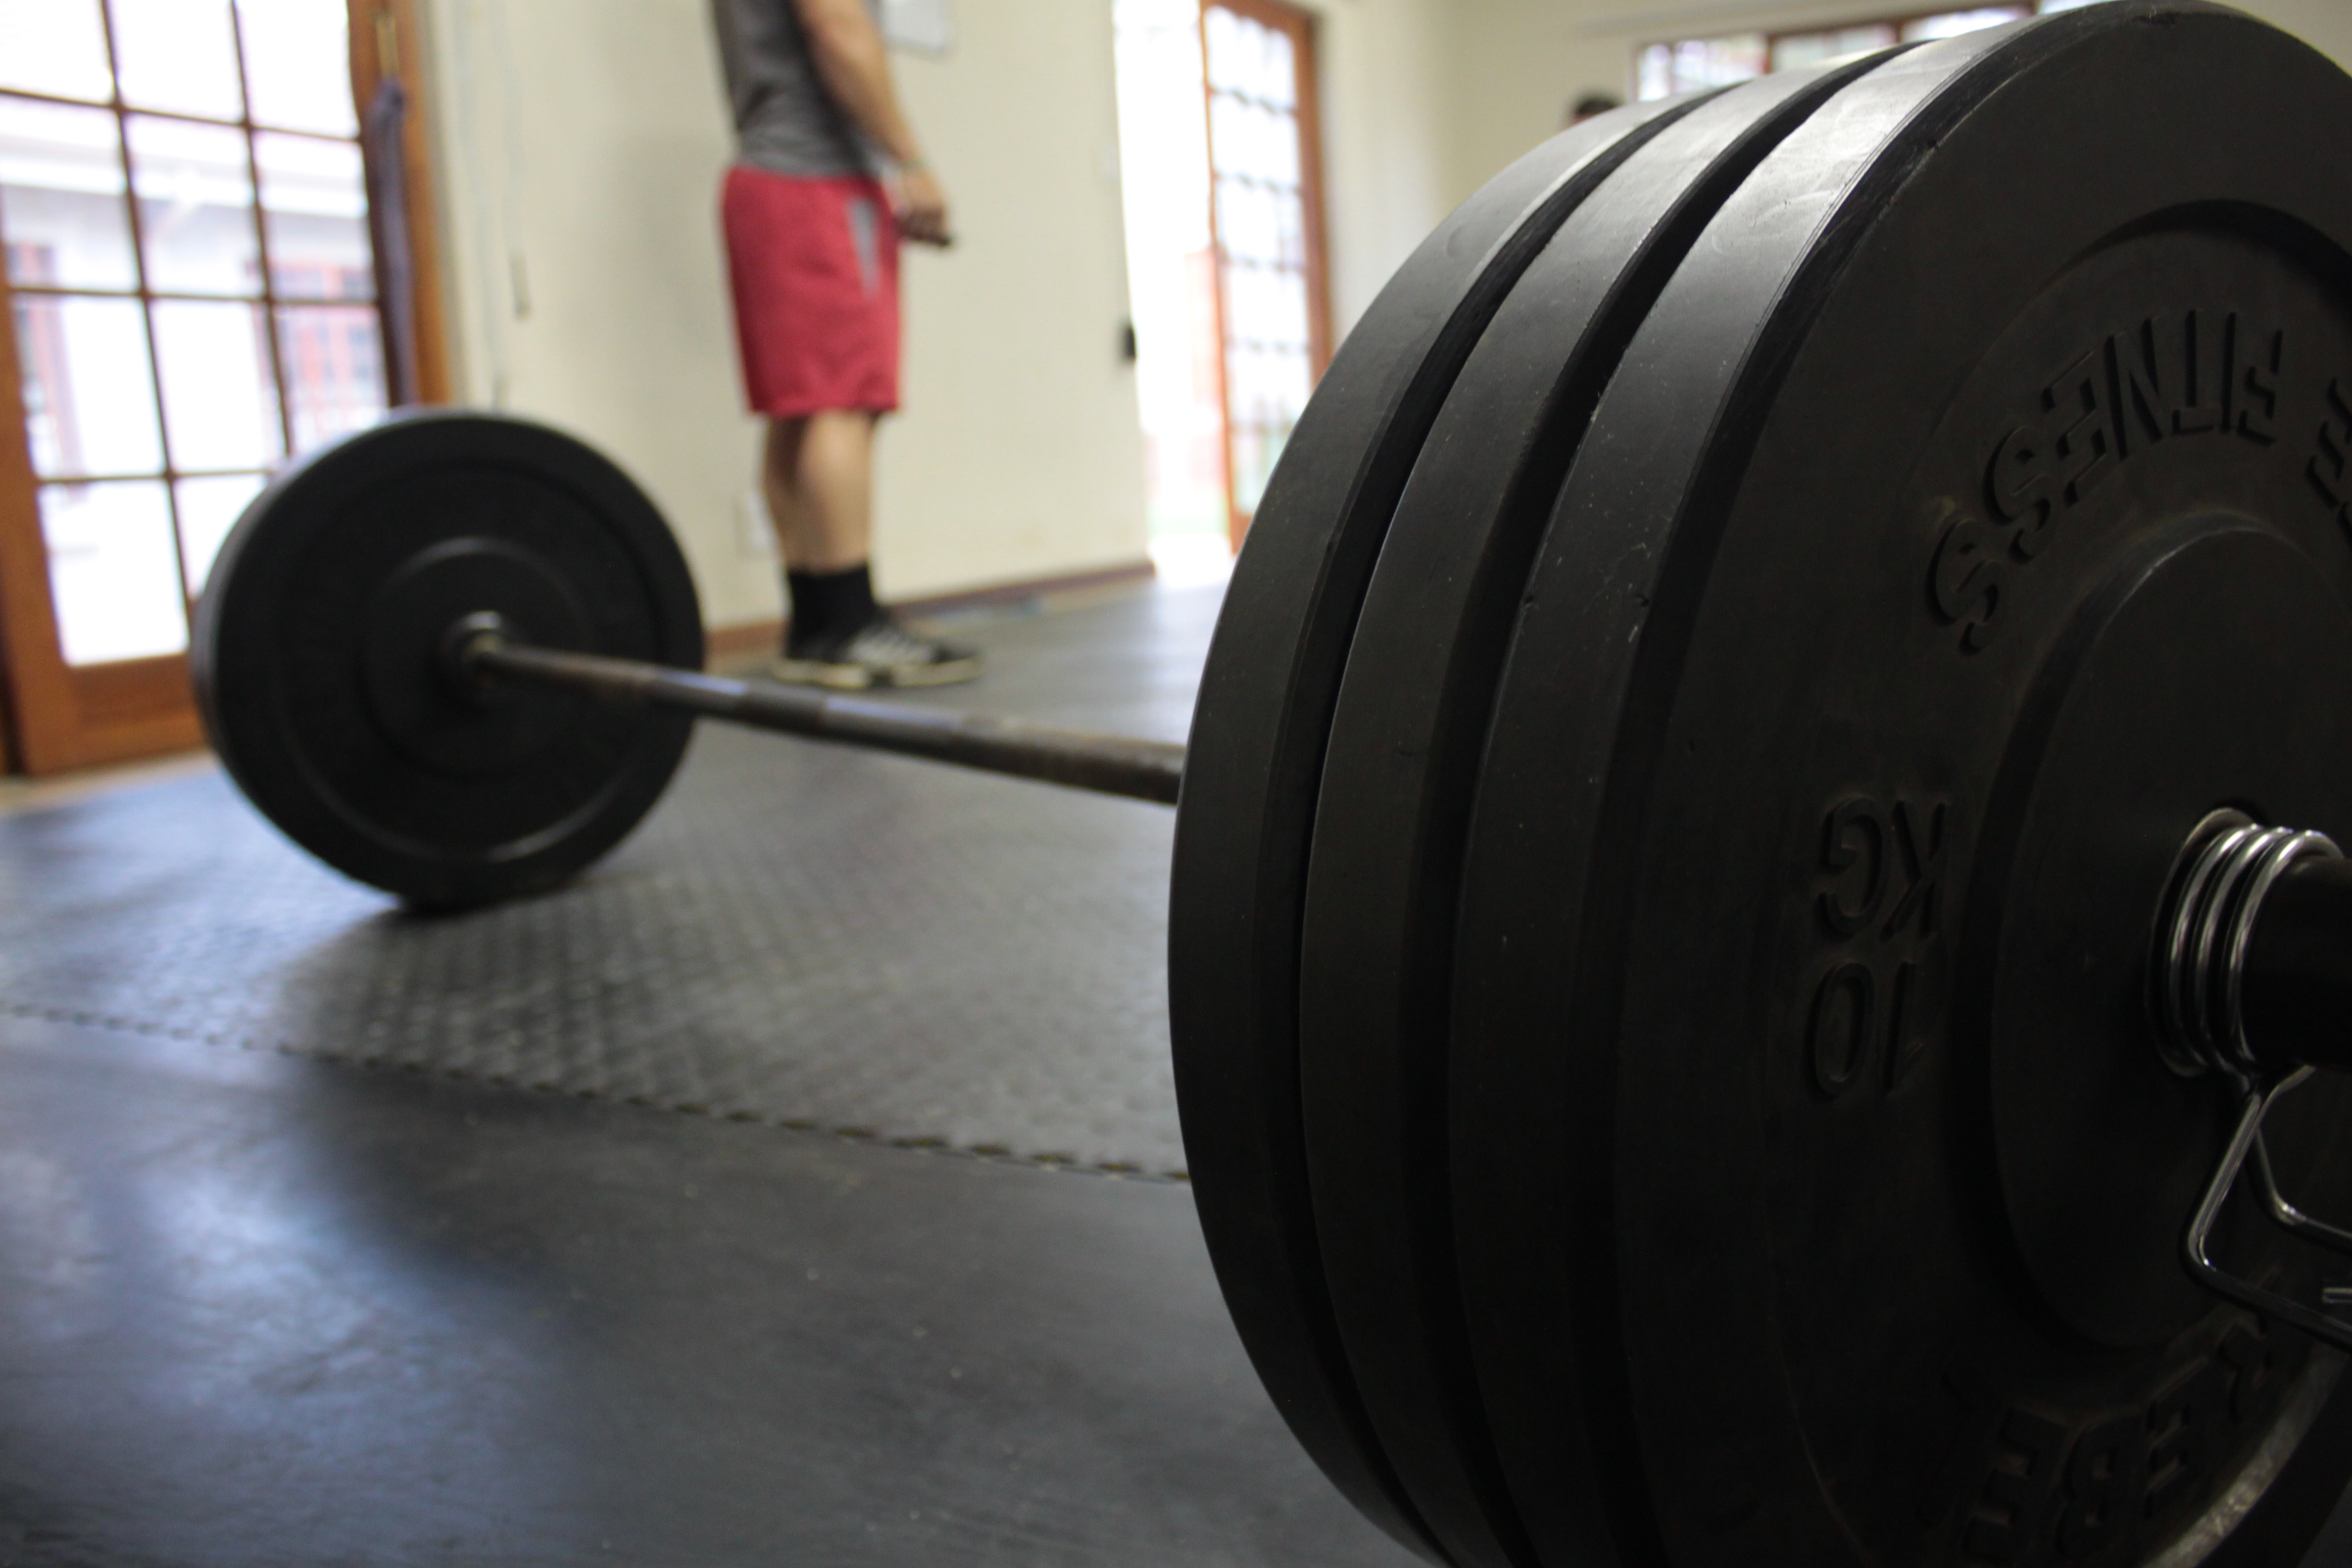
person, wheel, training, exercise, weight, arm, fitness, tire, gym, muscle, chest, rim, strength, strength training, weight lifting, barbell, weight training, automotive tire, human action, physical fitness, deadlift